Answer in natural language. Considering the relative positions, where is blue rhombus armchair with wooden legs with respect to brown square dresser? Choose between the following options: left or right
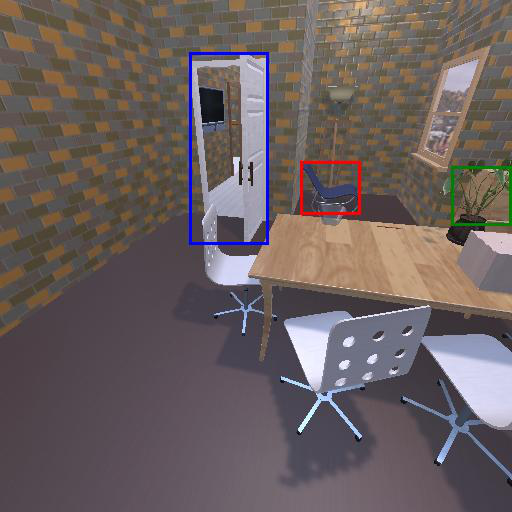
<answer>left</answer>